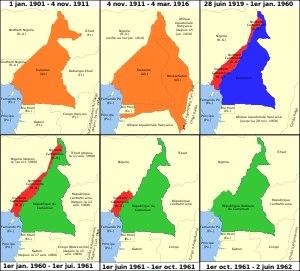
La république d'Ambazonie ou Amba Land est le nom donné par les terroristes indépendantistes anglophones du Cameroun à l'ancien Cameroun du Sud, non reconnu internationalement.
Le Cameroun britannique était un territoire sous mandat de la Société des Nations confié à l'empire britannique en Afrique centrale, aujourd'hui partagé entre le Nigéria et le Cameroun.
Le Cameroun, en forme longue la république du Cameroun, est un pays d'Afrique centrale, situé entre le Nigéria au nord-nord-ouest, le Tchad au nord-nord-est, la République centrafricaine à l'est, la république du Congo au sud-est, le Gabon au sud, la Guinée équatoriale au sud-ouest et le golfe de Guinée au sud-ouest. Les langues officielles sont le français et l'anglais pour un pays qui compte une multitude de langues locales.